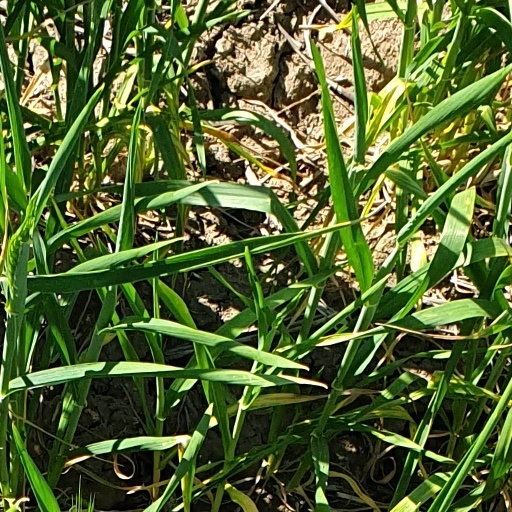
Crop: wheat